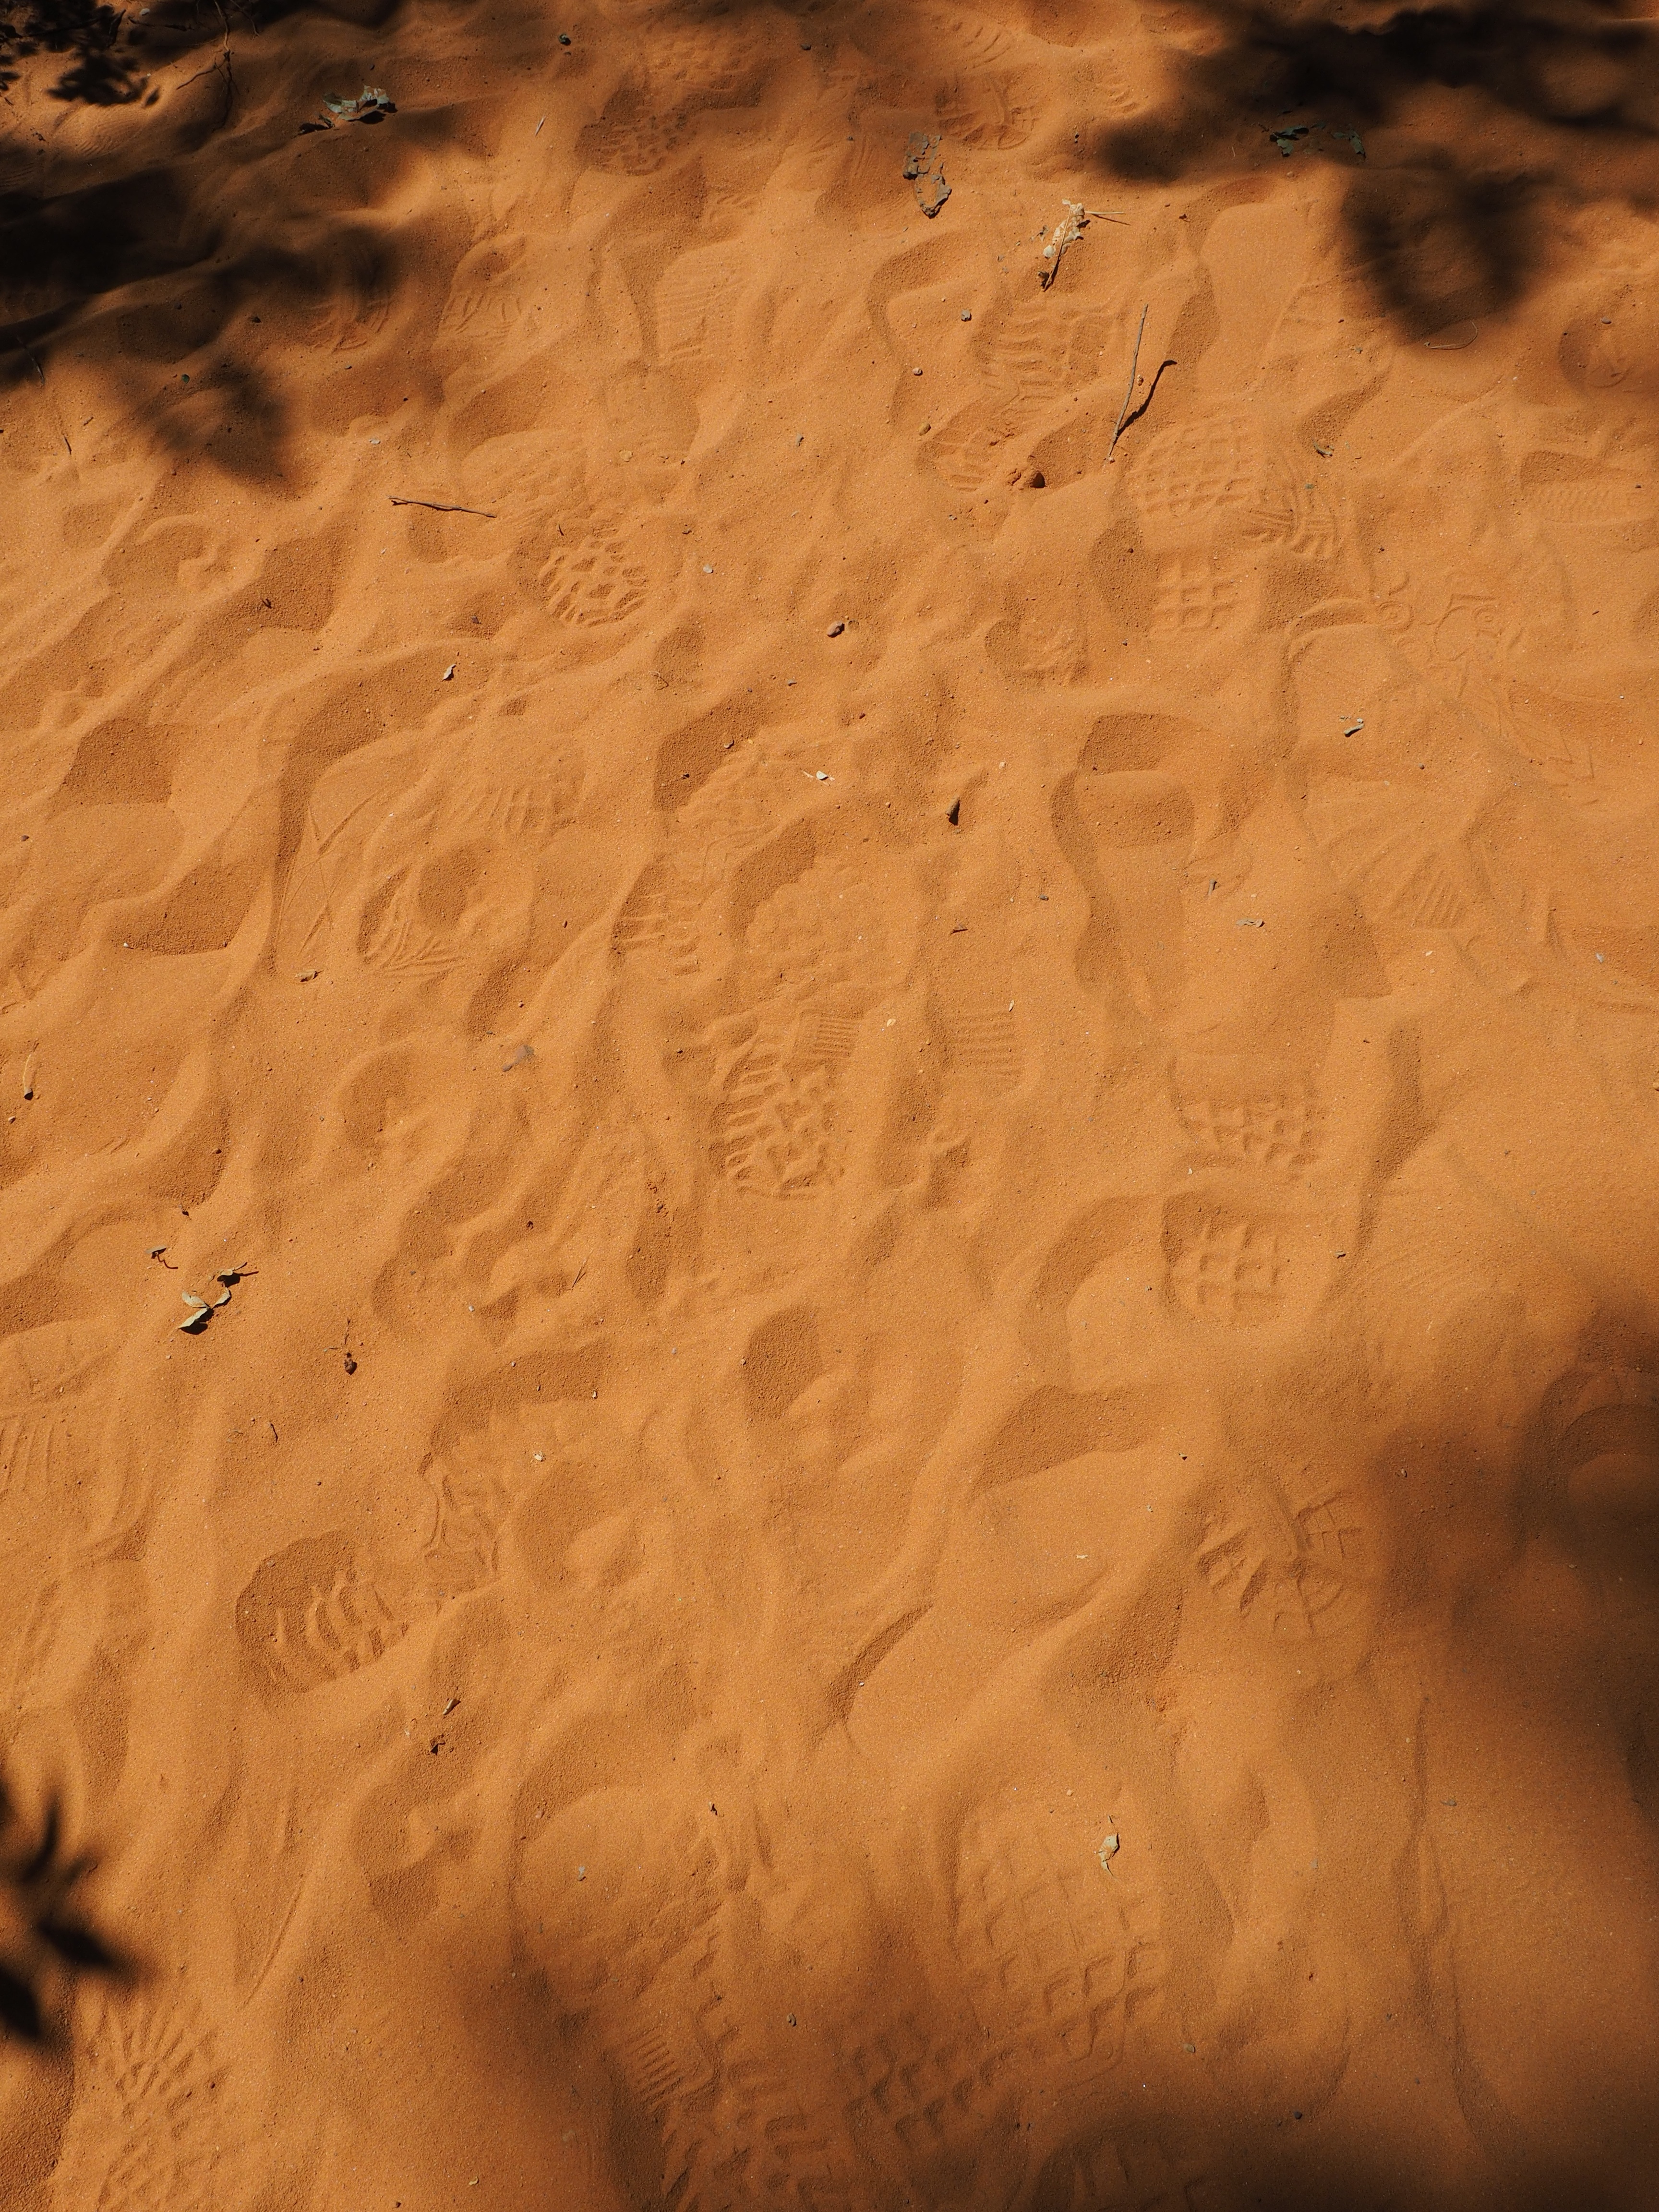
sand, wood, desert, formation, orange, soil, yellow, footprints, tracks in the sand, habitat, traces, landform, ochre colours, shoe print, shoe sole imprint, sole imprint, sand road, natural environment, aeolian landform